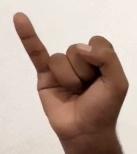
ASL sign: I